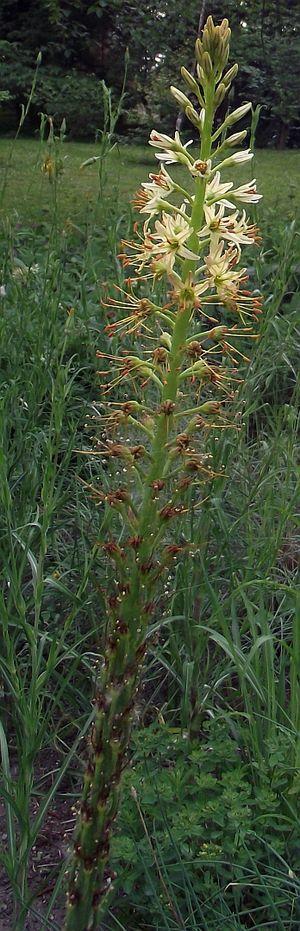
Eremurus thiodanthus, ou lis des steppes soufré, est une espèce de plantes à fleurs du genre Eremurus, ou lis des steppes, appartenant à la famille des Liliaceae et endémique des régions montagneuses de Crimée. Elle fleurit en mai-juin et fait partie des espèces menacées inscrites au livre rouge.